St Peter's Church, Scarborough

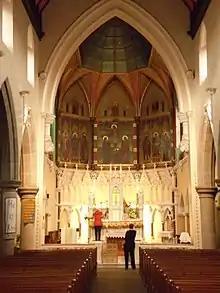
Interior

After Pugin did not visit the town, the architect George Goldie was invited instead. He designed a Gothic Revival style church for the town. Fr Walker initially wanted a church in the Norman Revival style, but was persuaded by Goldie to accept a church in the Gothic Revival style. On 3 October 1856, the foundation stone of the church was laid. In 1858, the church was opened. However, the interior of the church still needed some work, so in 1874 the church was closed to complete the interior before being reopened on 22 July 1874. The organ was made by Foster & Andrews of Hull and rebuilt by Nicholson & Co Ltd. In 1858, 1874 and 1898 stained glass windows were installed in the church and were made by Hardman & Co.